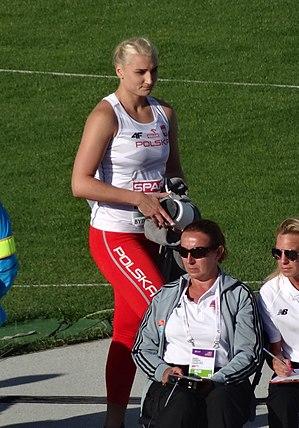
Daria Zabawska est une athlète polonaise spécialiste du lancer du disque.